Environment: real
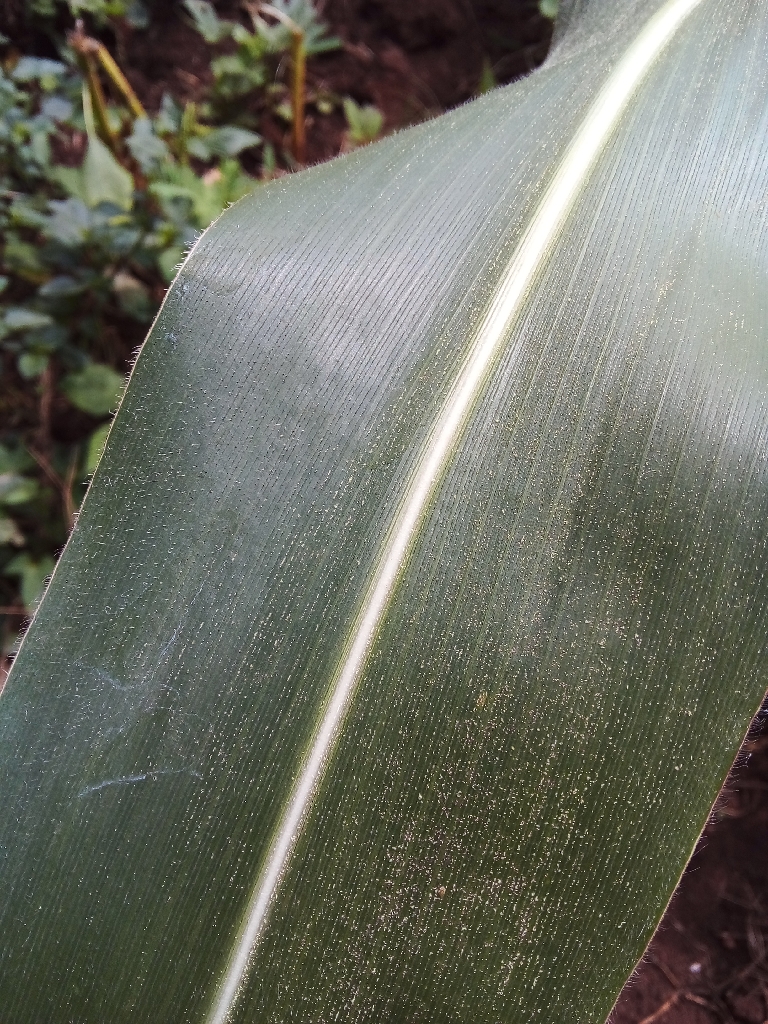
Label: healthy